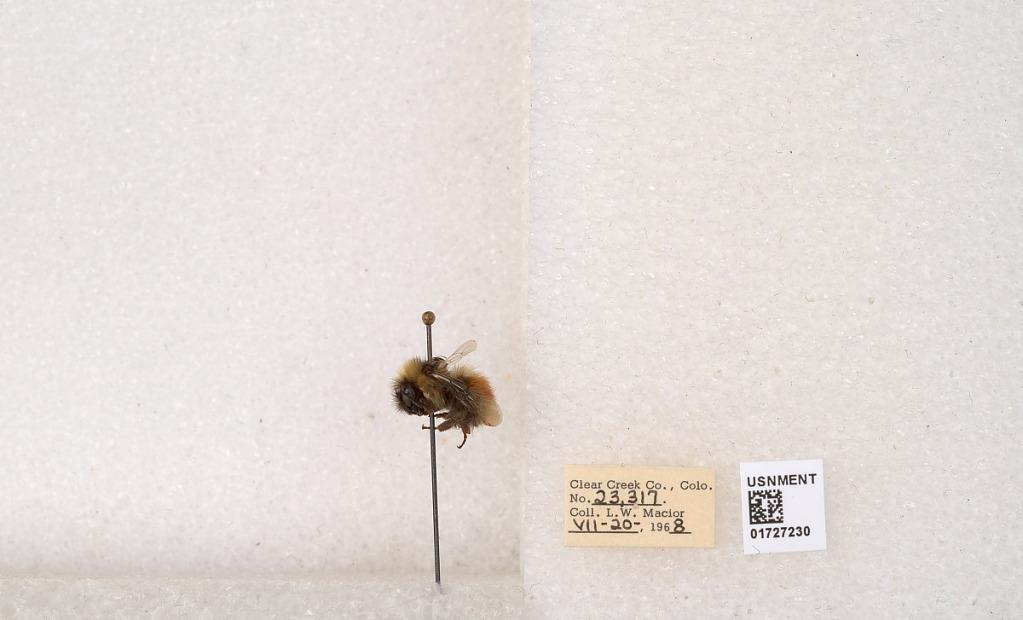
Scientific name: Bombus (Pyrobombus) sylvicola Kirby
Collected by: L. Macior
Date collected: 1968-7-20
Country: United States
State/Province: Colorado
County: Clear Creek
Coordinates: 39.6891, -105.644